Larry Grooms

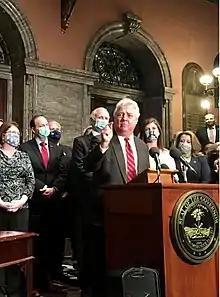
Senator Grooms speaks at the signing of S.1, "The Heartbeat Bill", for which he was the primary sponsor. He is joined by the Governor of South Carolina, Henry McMaster, and the Lieutenant Governor, Pamela Evette.

After college, Grooms started a convenience store, which he successfully expanded into a chain of gas stations throughout the South Carolina Lowcountry. His political career started when he was elected to the state senate in 1997 as a Republican. He has maintained a strongly conservative voting record throughout his tenure. In May 2009, Grooms announced his candidacy for Governor of South Carolina in the 2010 gubernatorial election but ended his campaign in January 2010. He founded the South Carolina Legislative Prayer Caucus in 2016 and has served as chairman since.